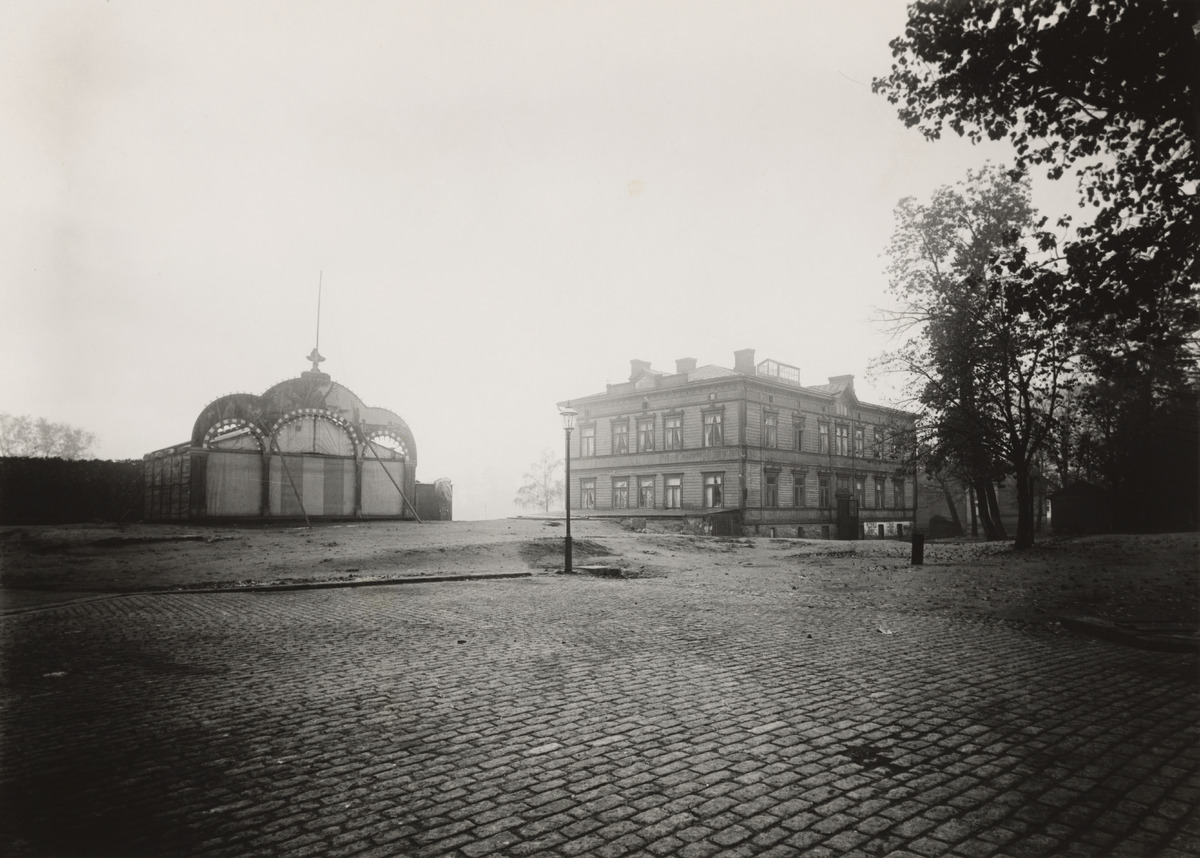
Sirkusmaneesi Sirkuspuiston (vuodesta 1938 Paasivuoren puistikko) kaakkoiskulmassa, Sirkuskatu 4, 6 (nykyään Paasivuorenkatu 2)
sisällön kuvaus: Sirkusmaneesi Sirkuspuiston (vuodesta 1938 Paasivuoren puistikko) kaakkoiskulmassa, Sirkuskatu 4, 6 (nykyään Paasivuorenkatu 2). Rieksin tapettitehtaan keskiosa muutettiin vuonna 1887 ratsastus- ja sirkusmaneesiksi. Rakennus purettiin vuonna 1912,

minkä

jälkeen paikalle rakennettiin Siltalan (myöhemmin Elanto) tavaratalo. mustavalkoinen
Ajankohta: kuvausaika 1887 - 1907
Paikka: Suomi, Uusimaa, Helsinki, Kallio Helsinki, Paasivuorenkatu 2
Aiheet: virkistystoiminta, sirkus, ratsastus, esiintymislavat, rakennukset, puurakennukset, asuinrakennukset, katot, savupiiput, ikkunat, aukiot, kiveys, katuvalaistus, puistot, puut